New Zealand outlying islands

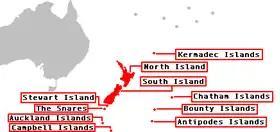
Map of the New Zealand outlying islands in relation to the main New Zealand archipelago

The New Zealand outlying islands are nine offshore island groups that are part of New Zealand, with all but Solander Islands lying beyond the 12nm limit of the mainland's territorial waters. Although considered integral parts of New Zealand, seven of the nine island groups are not part of any administrative region or district, but are instead each designated as an "Area Outside Territorial Authority". The two exceptions are the Chatham Islands, which are covered by their own special territorial authority, and the Solander Islands, which are part of the Southland Region and Southland District.